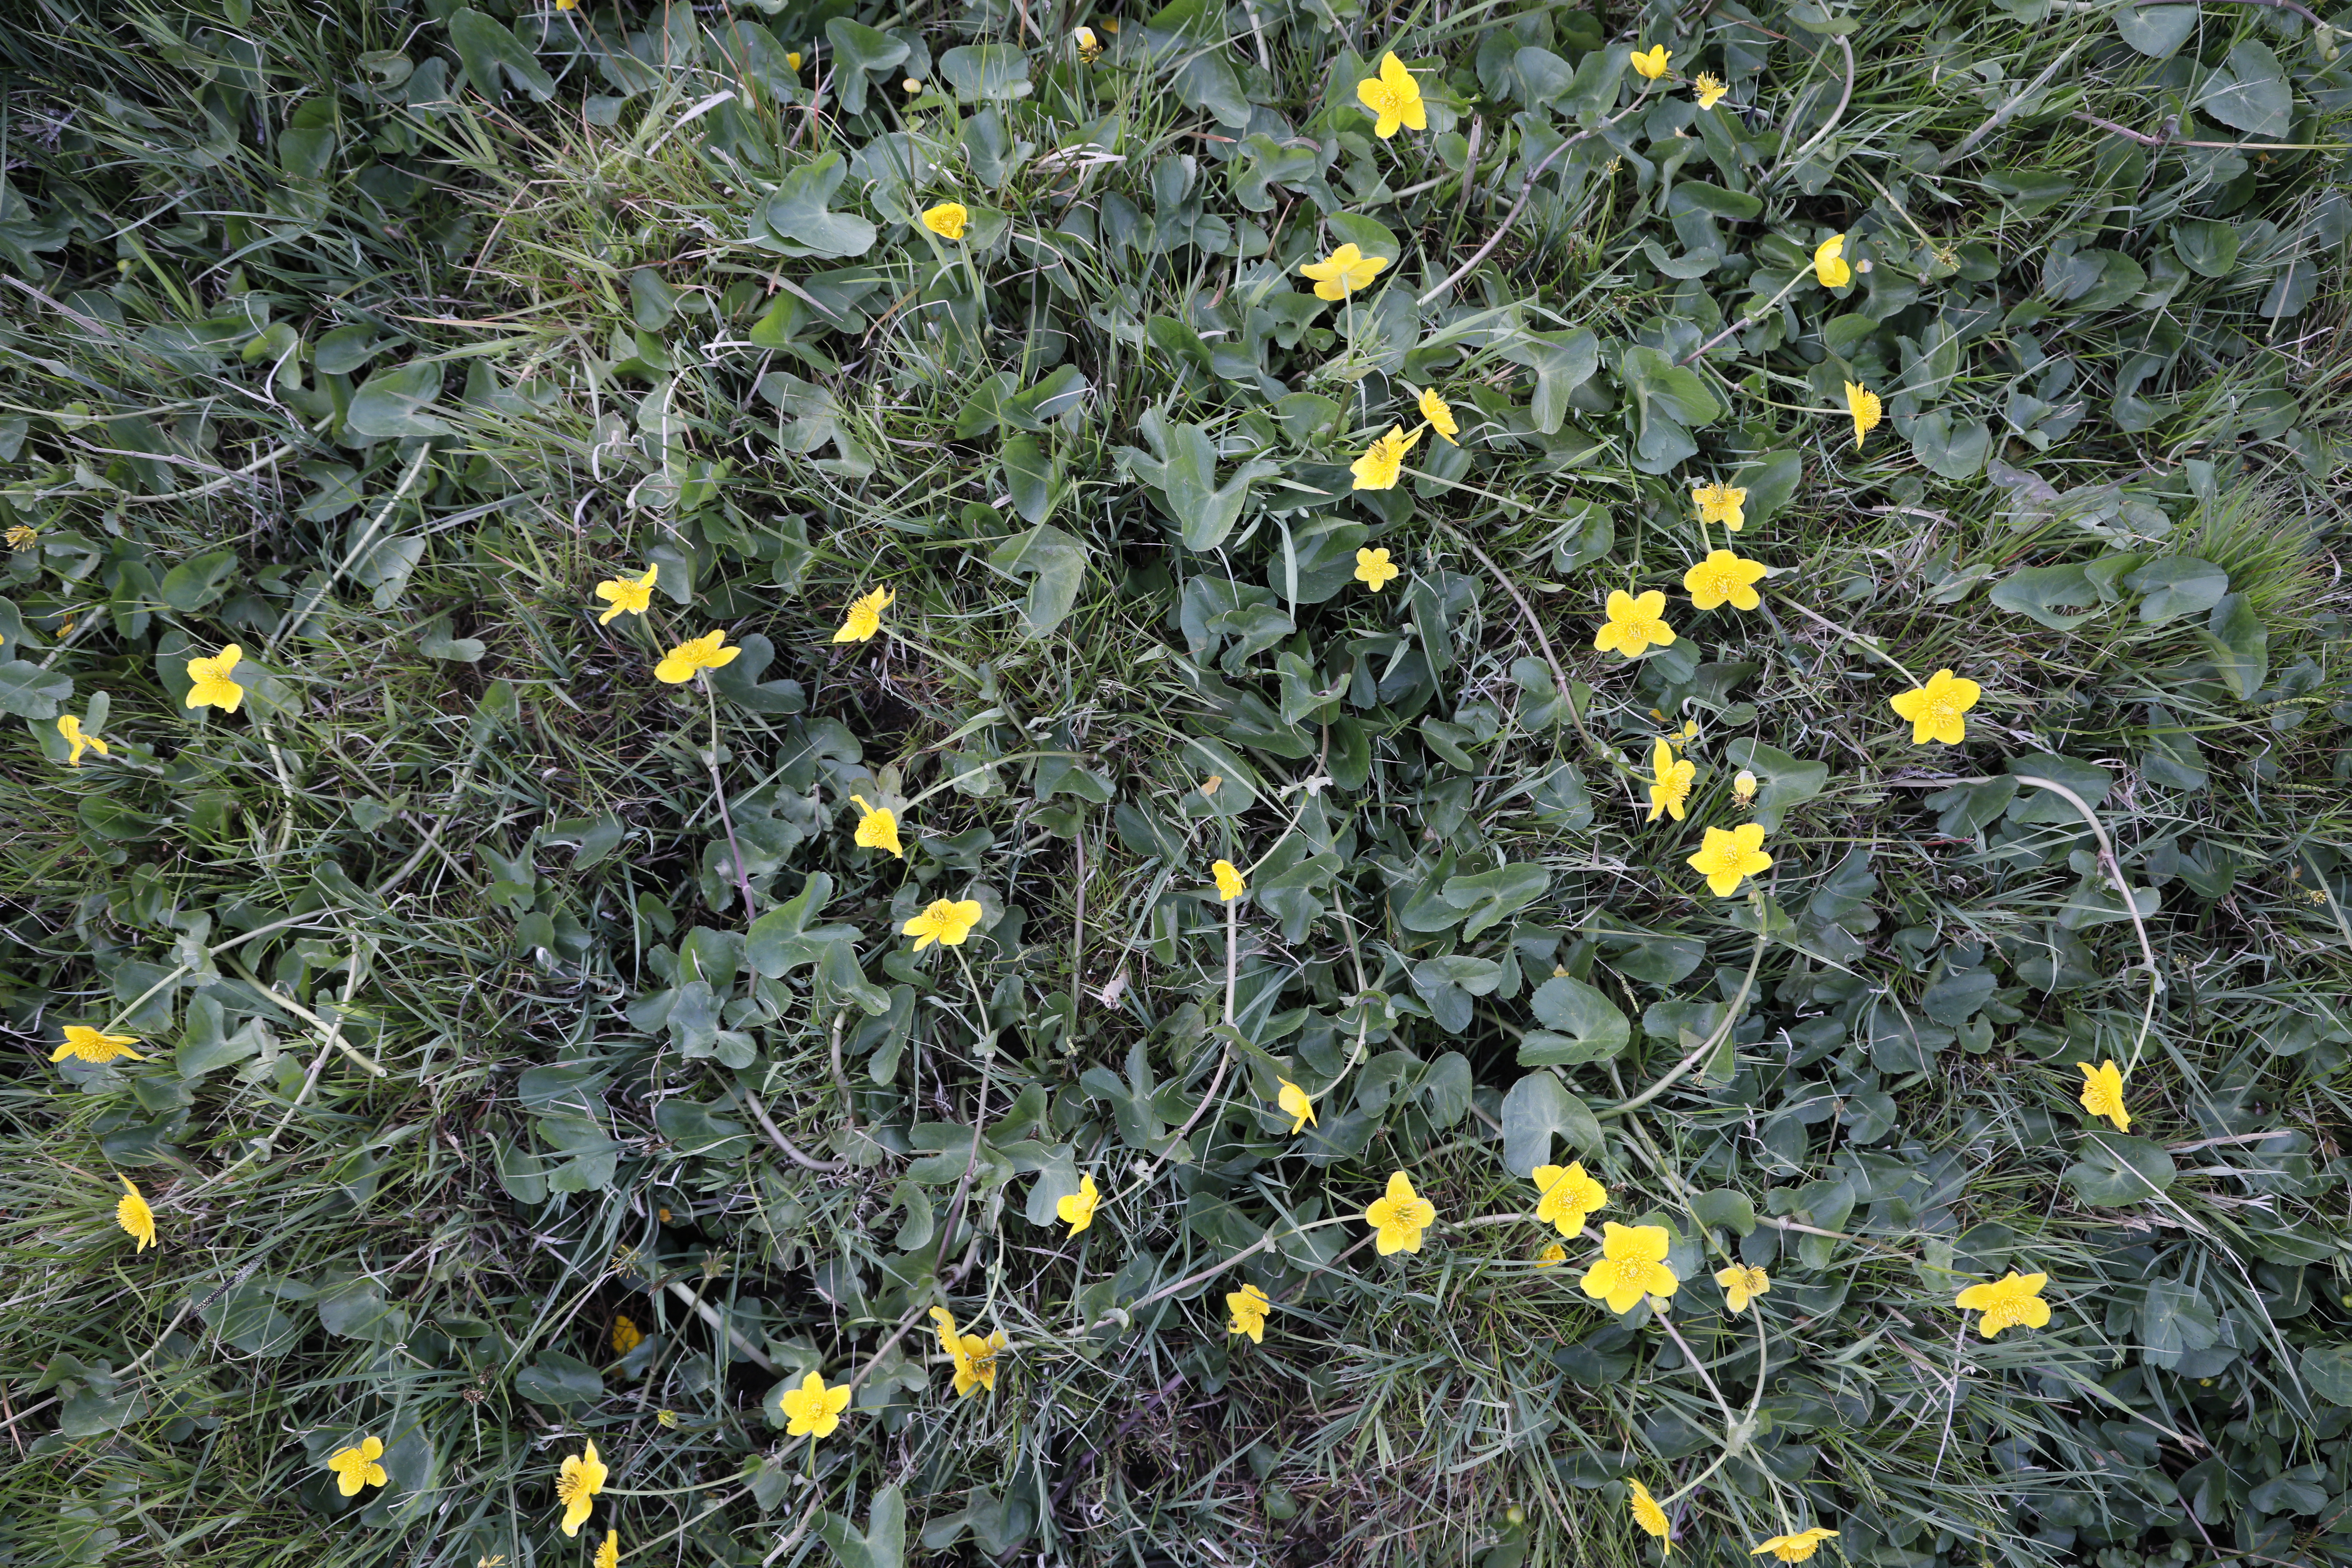
Plant species: Caltha palustris